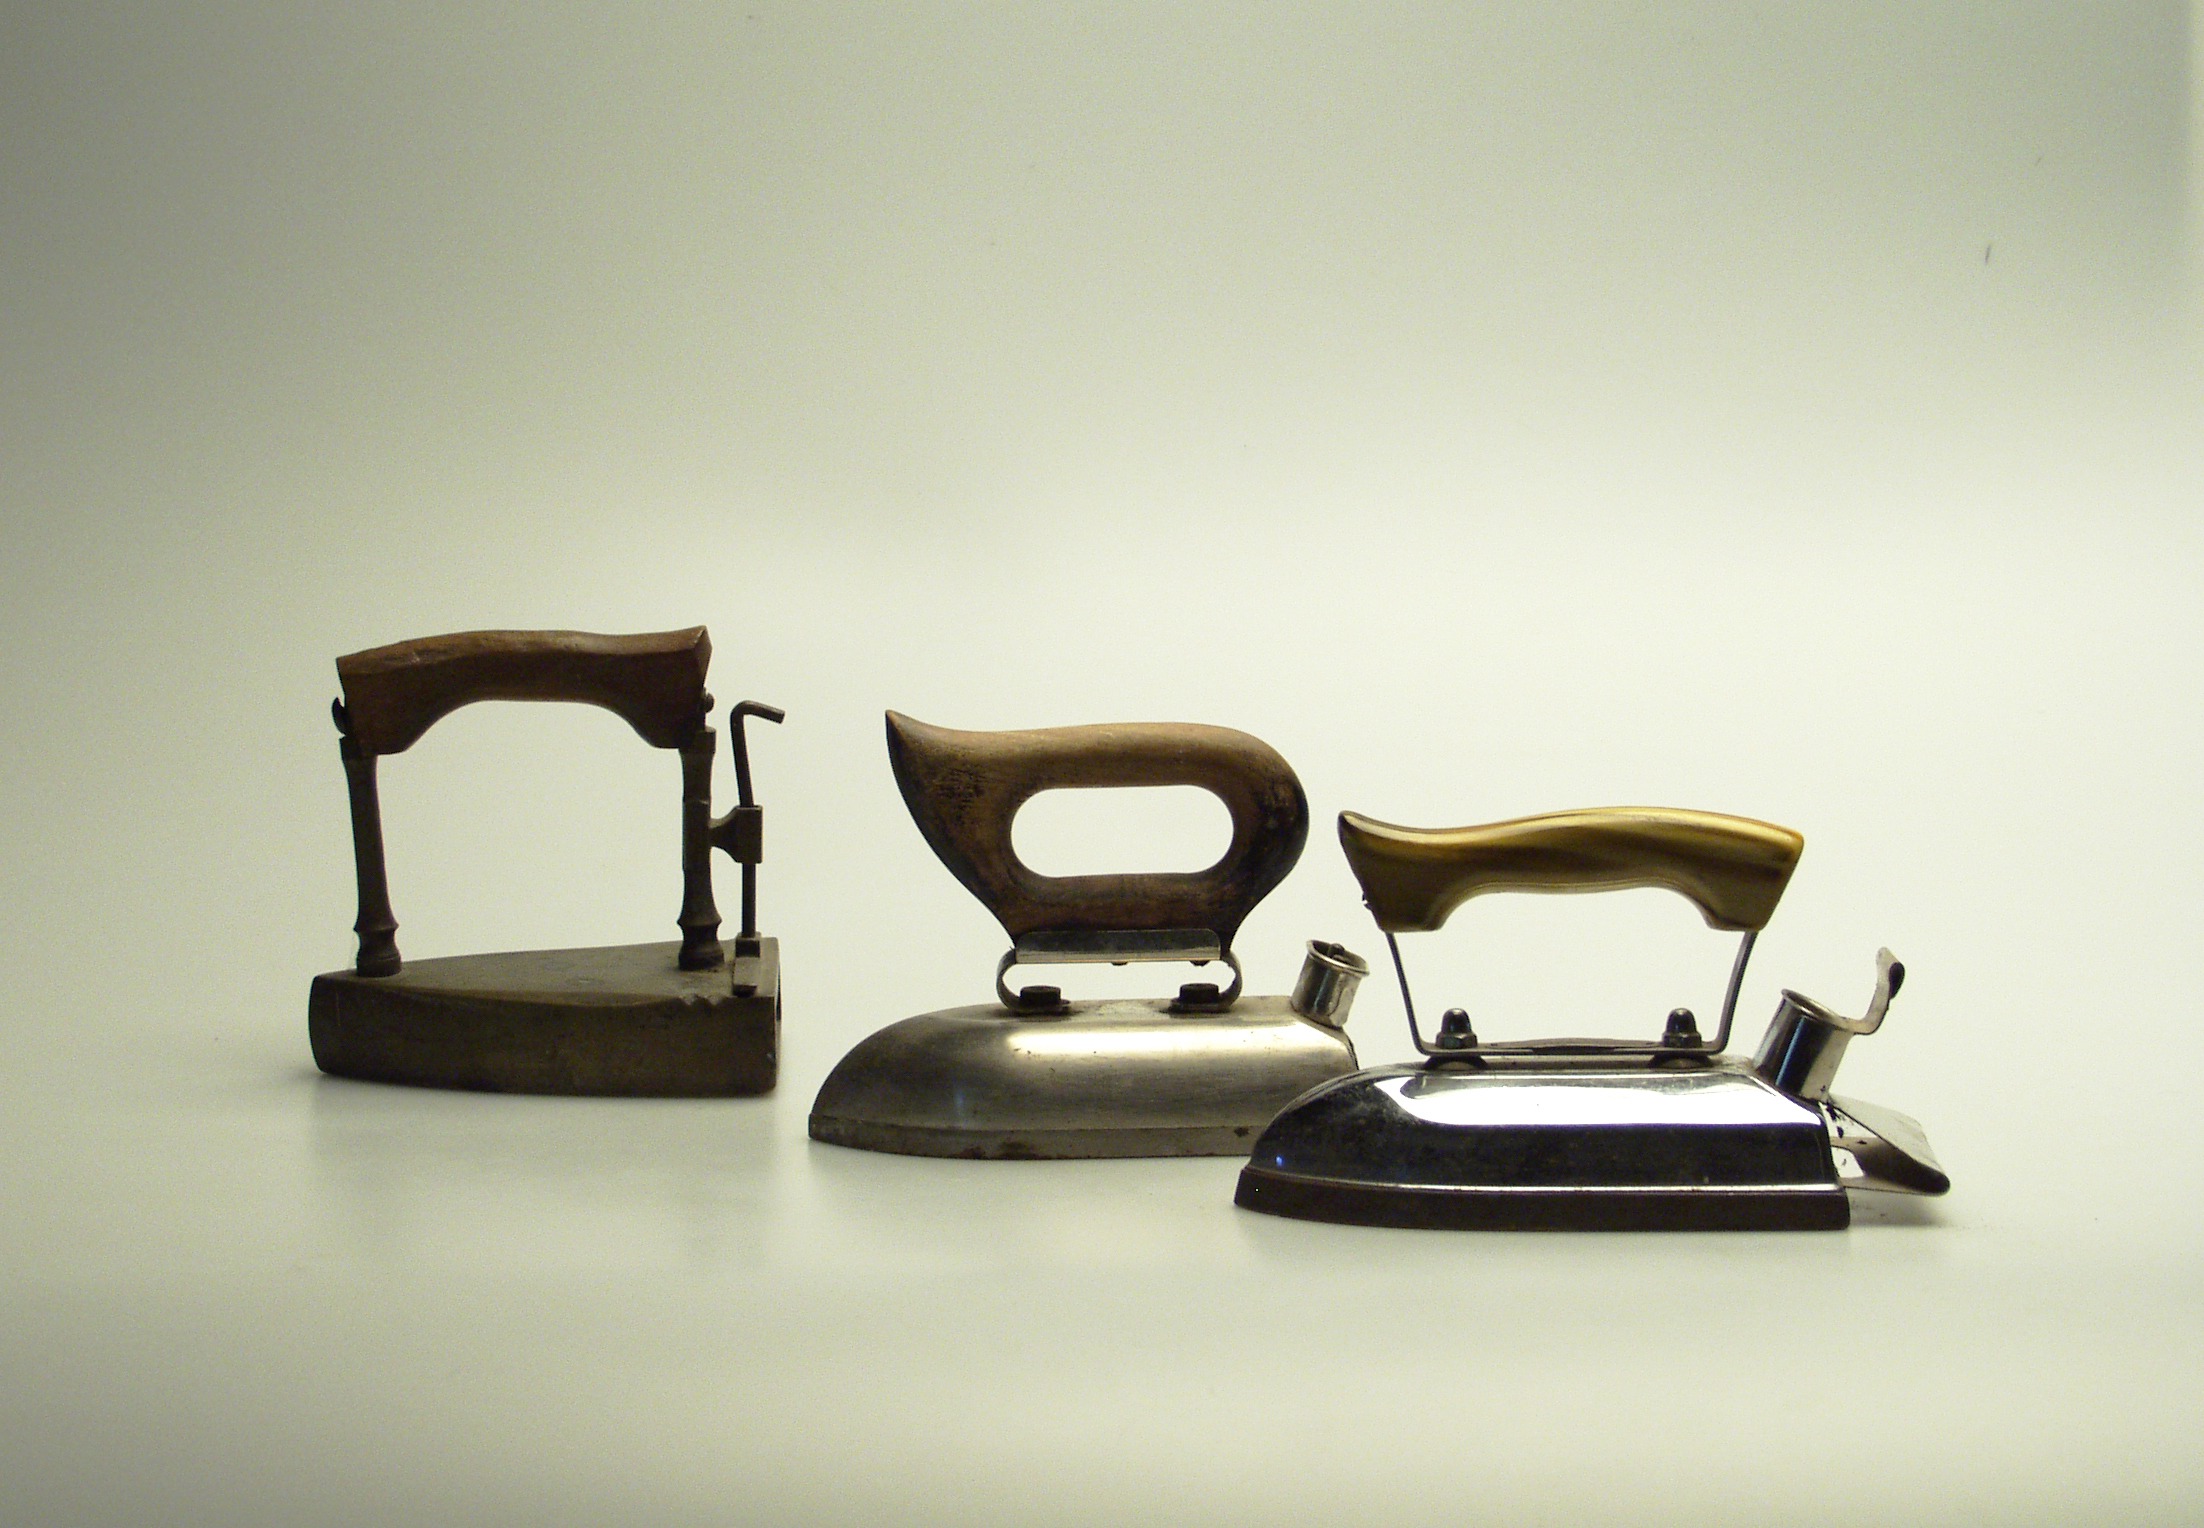
table, wood, antique, chair, old, furniture, still life, product, glasses, footwear, iron